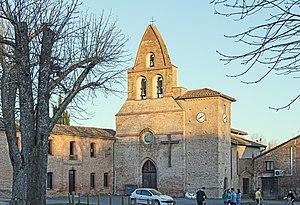
La liste des églises de la Haute-Garonne recense de manière exhaustive les églises situées dans le département français de la Haute-Garonne.
Gragnague est une commune française située dans le département de la Haute-Garonne, en région Occitanie.